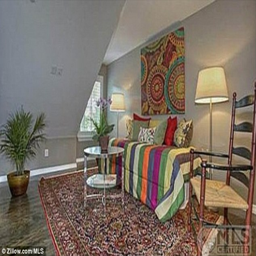
hang - out spot : a nook in the home offers another spot to lounge